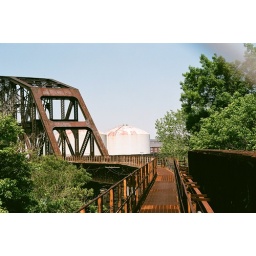
Abandoned union RR bridge over the Mon river Clairton Pa